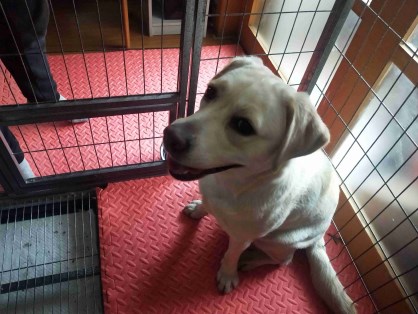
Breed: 3580-n000122-Labrador_retriever